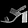
Label: Sandal